Wandsworth Park

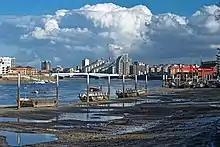
Bird barges seen from the park

There are over 350 trees within the park, on the north side is the Lime Avenue. On the river alongside the park are some bird barges, to mitigate habitat lost during building development around Point Pleasant and the Wandsworth Riverside Quarter. The barges have tall posts to attract herons and cormorants, corrugated roofs for lesser black headed gulls and bird boxes for kingfishers and sand martins.